Hauteville, Switzerland

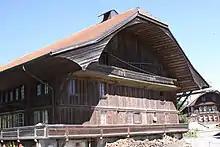
Farm house

The Farm House at Route de l'Église 47 is listed as a Swiss heritage site of national significance.